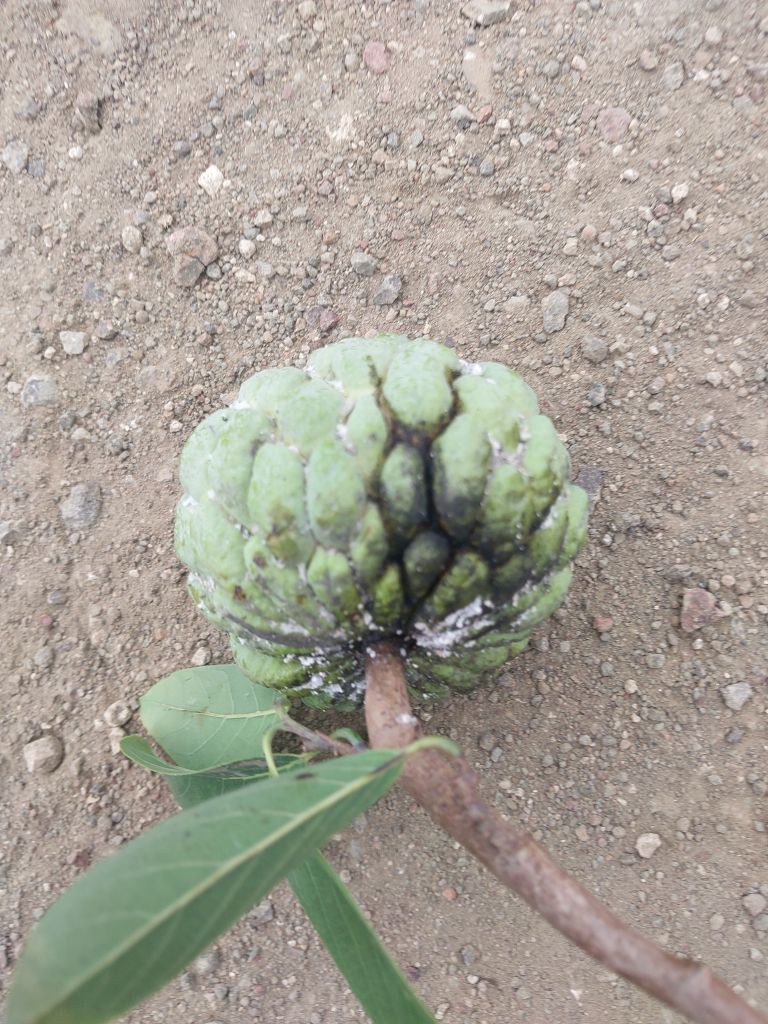
Disease label: Athracnose